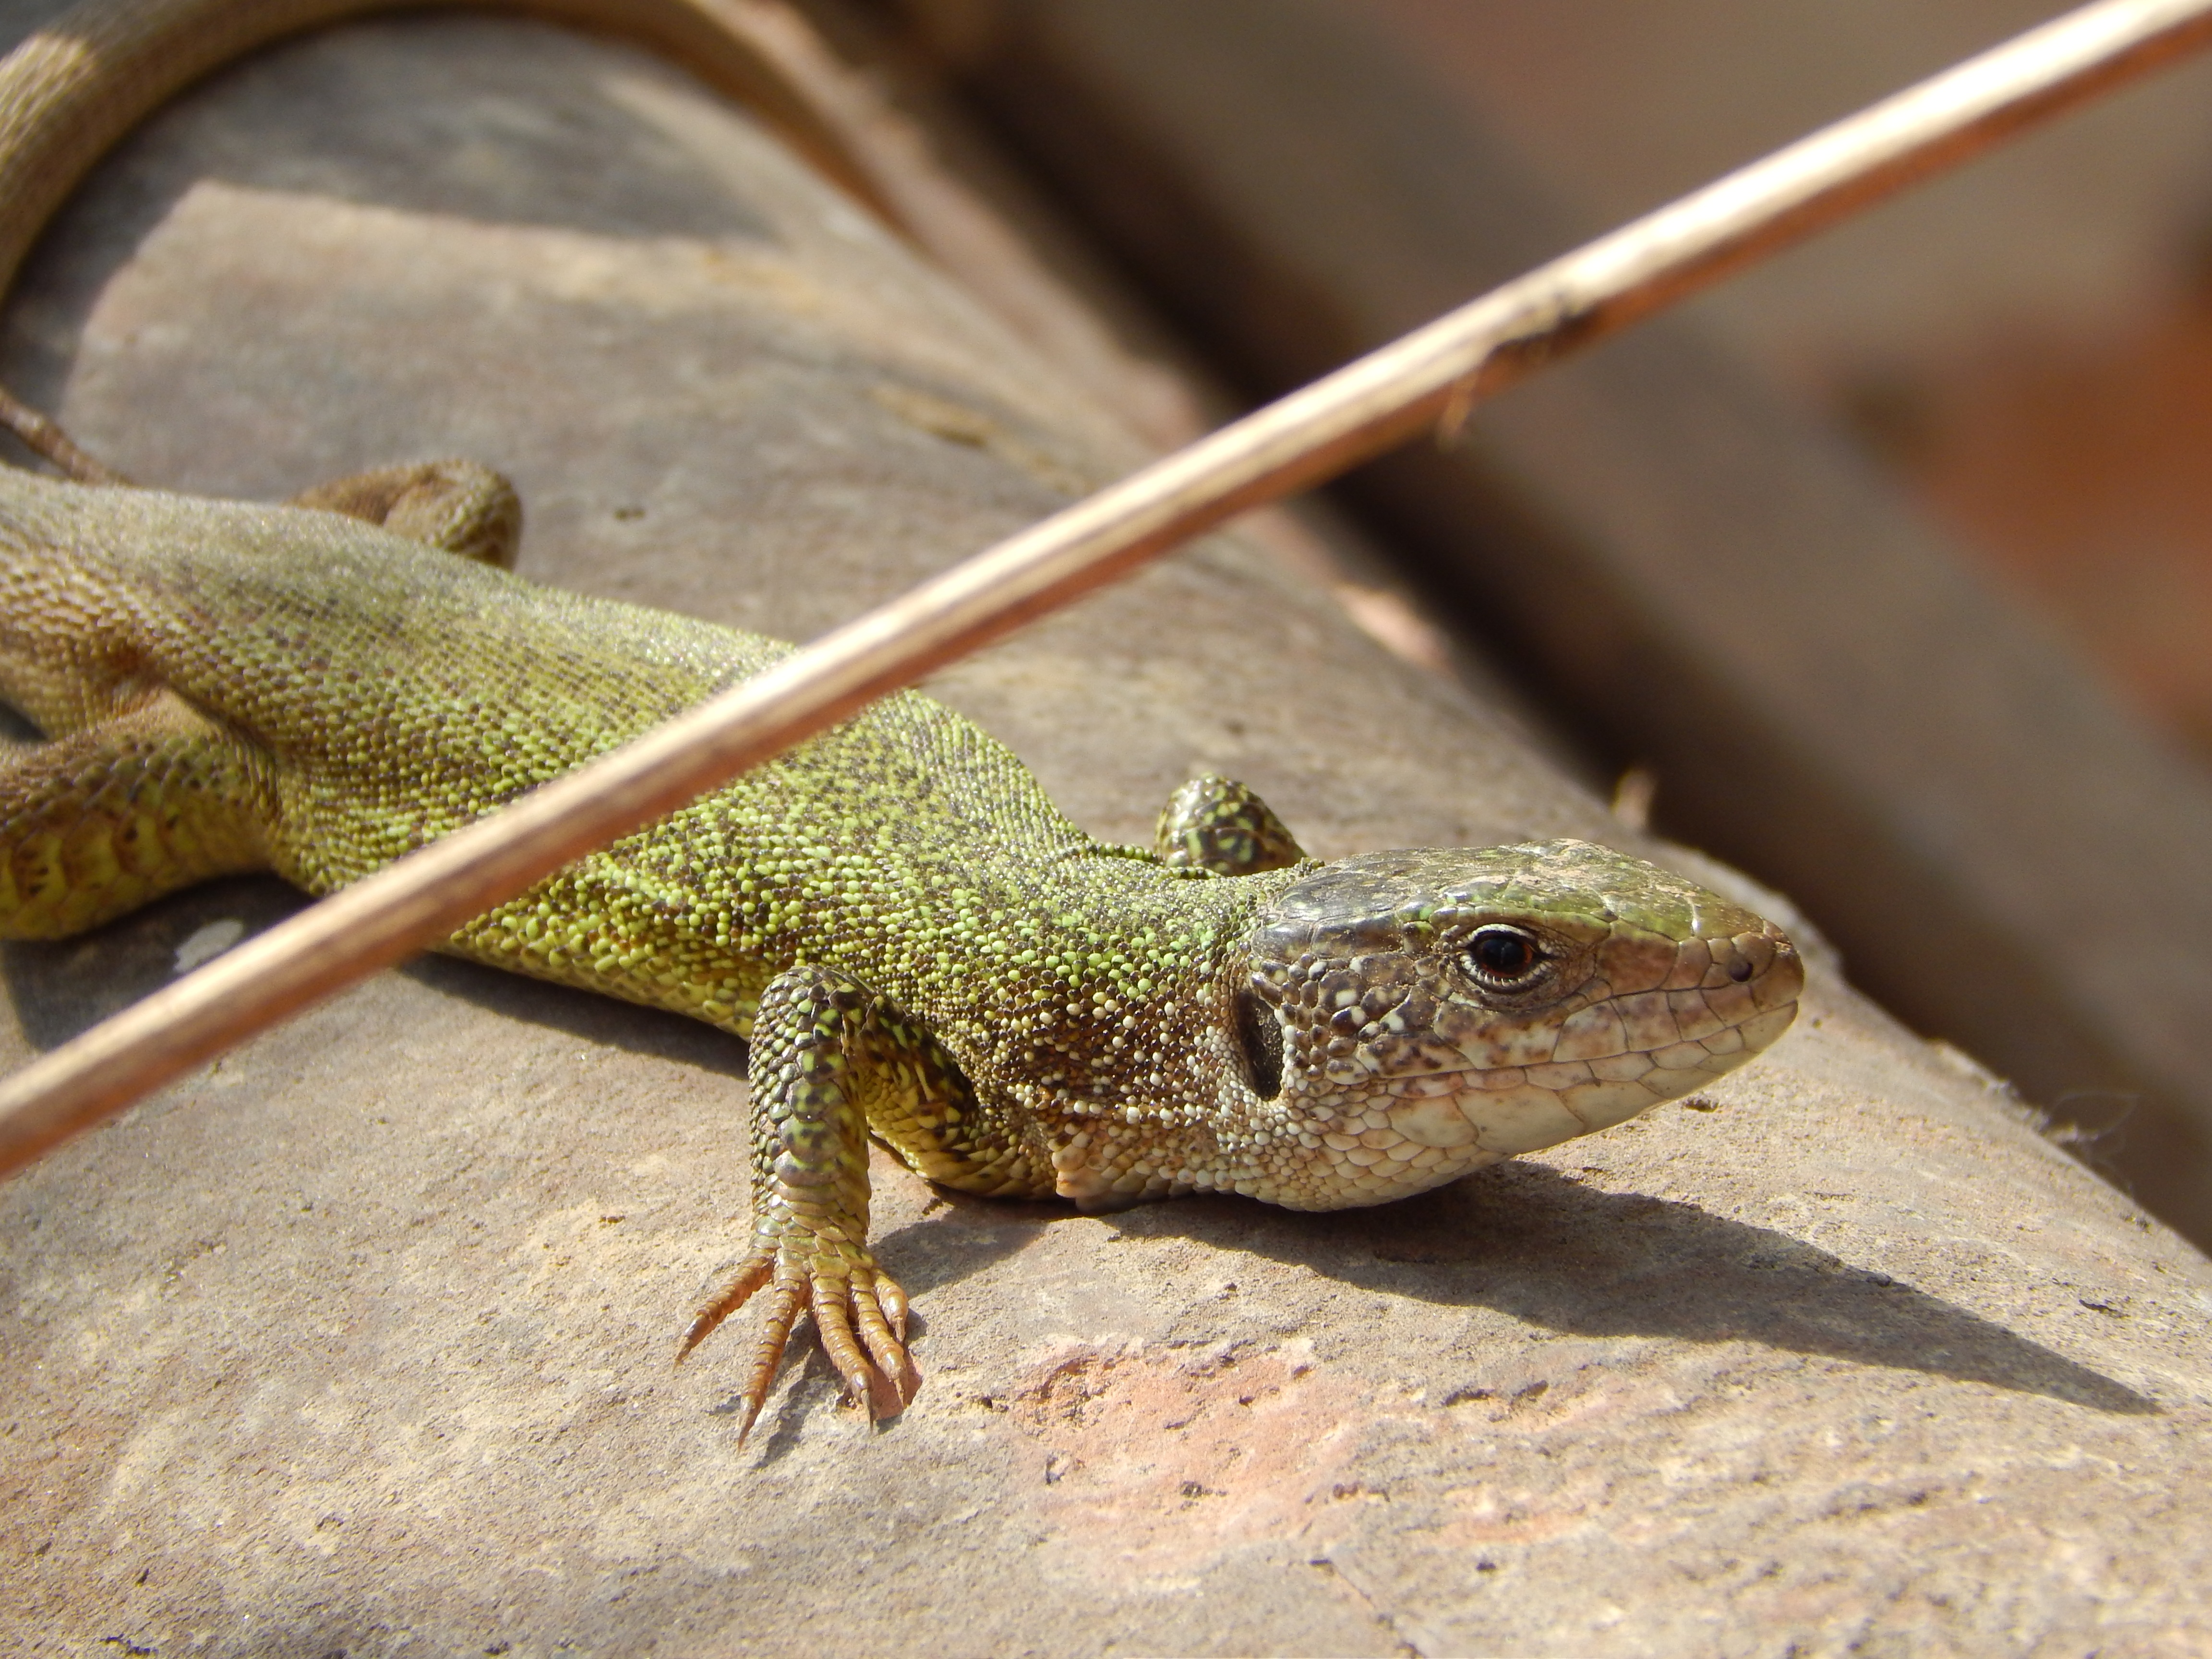
nature, animal, wildlife, wild, green, reptile, amphibian, fauna, lizard, vertebrate, lacerta, agamidae, ranidae, wild world, scaled reptile, lacertidae